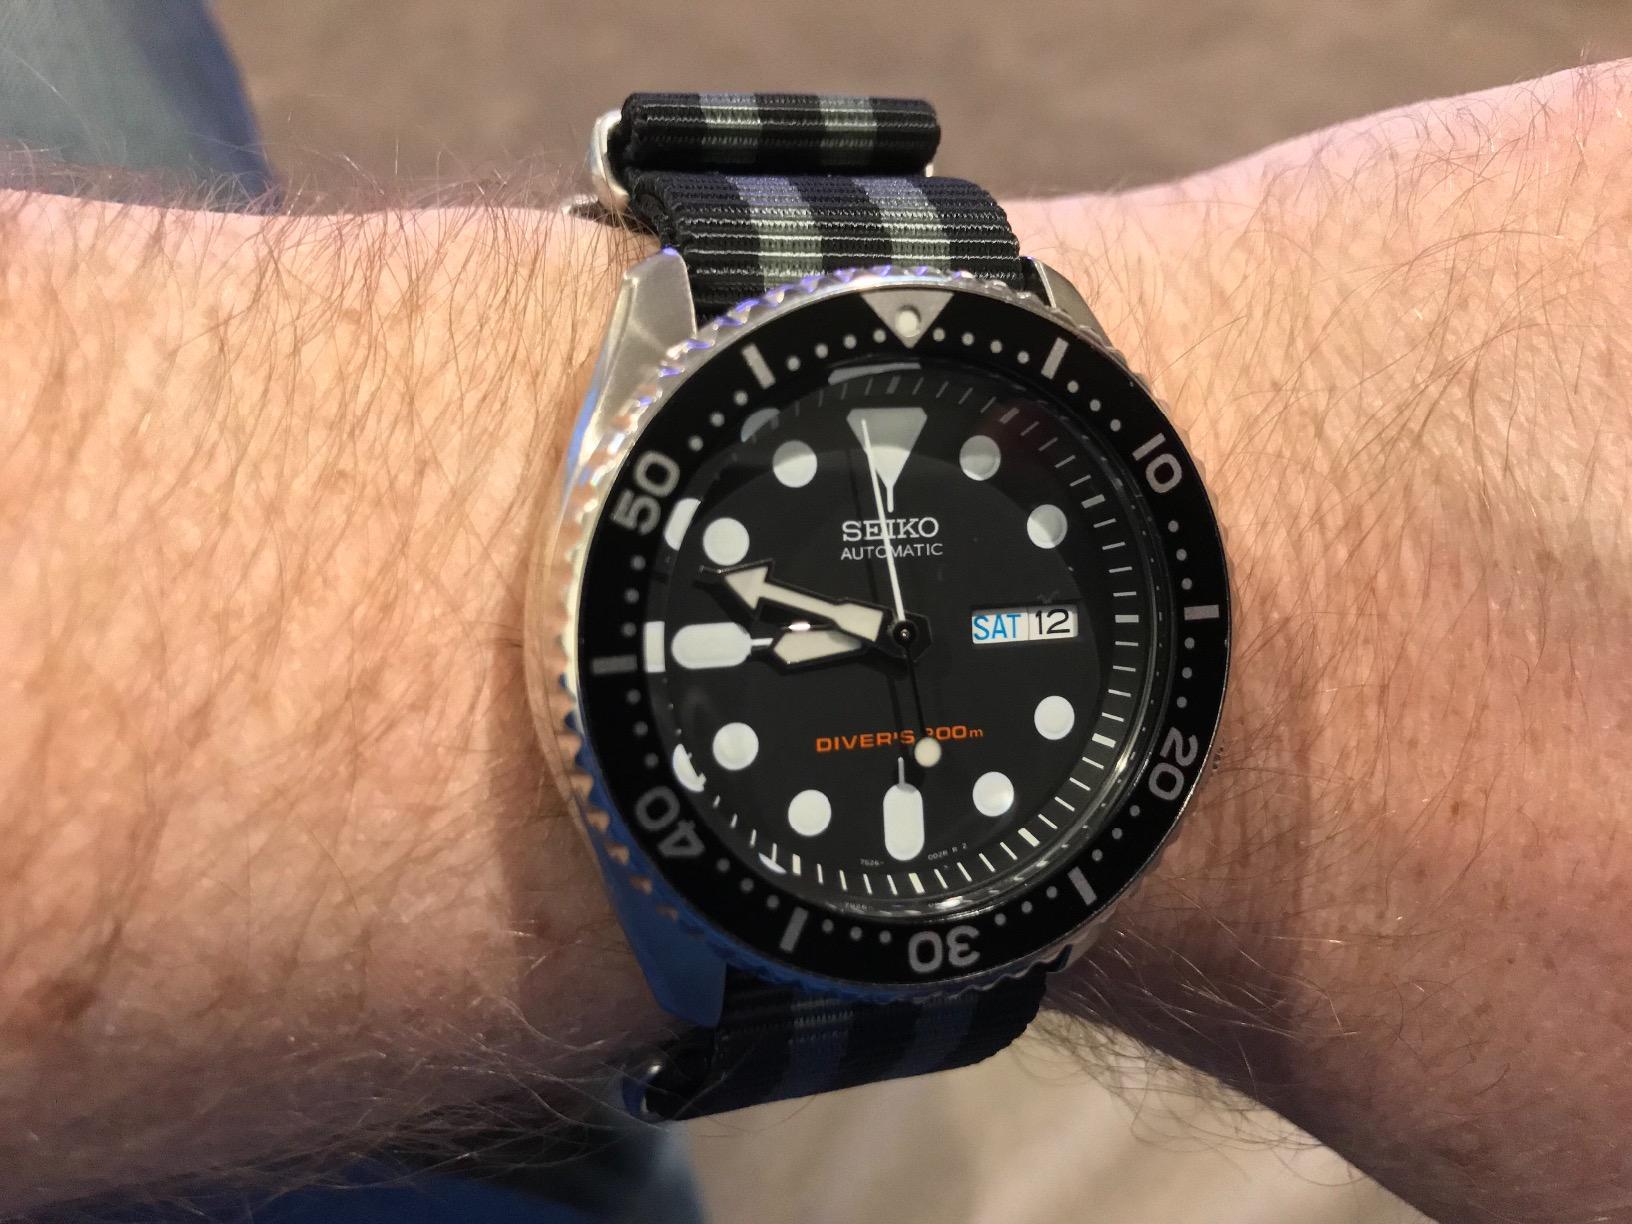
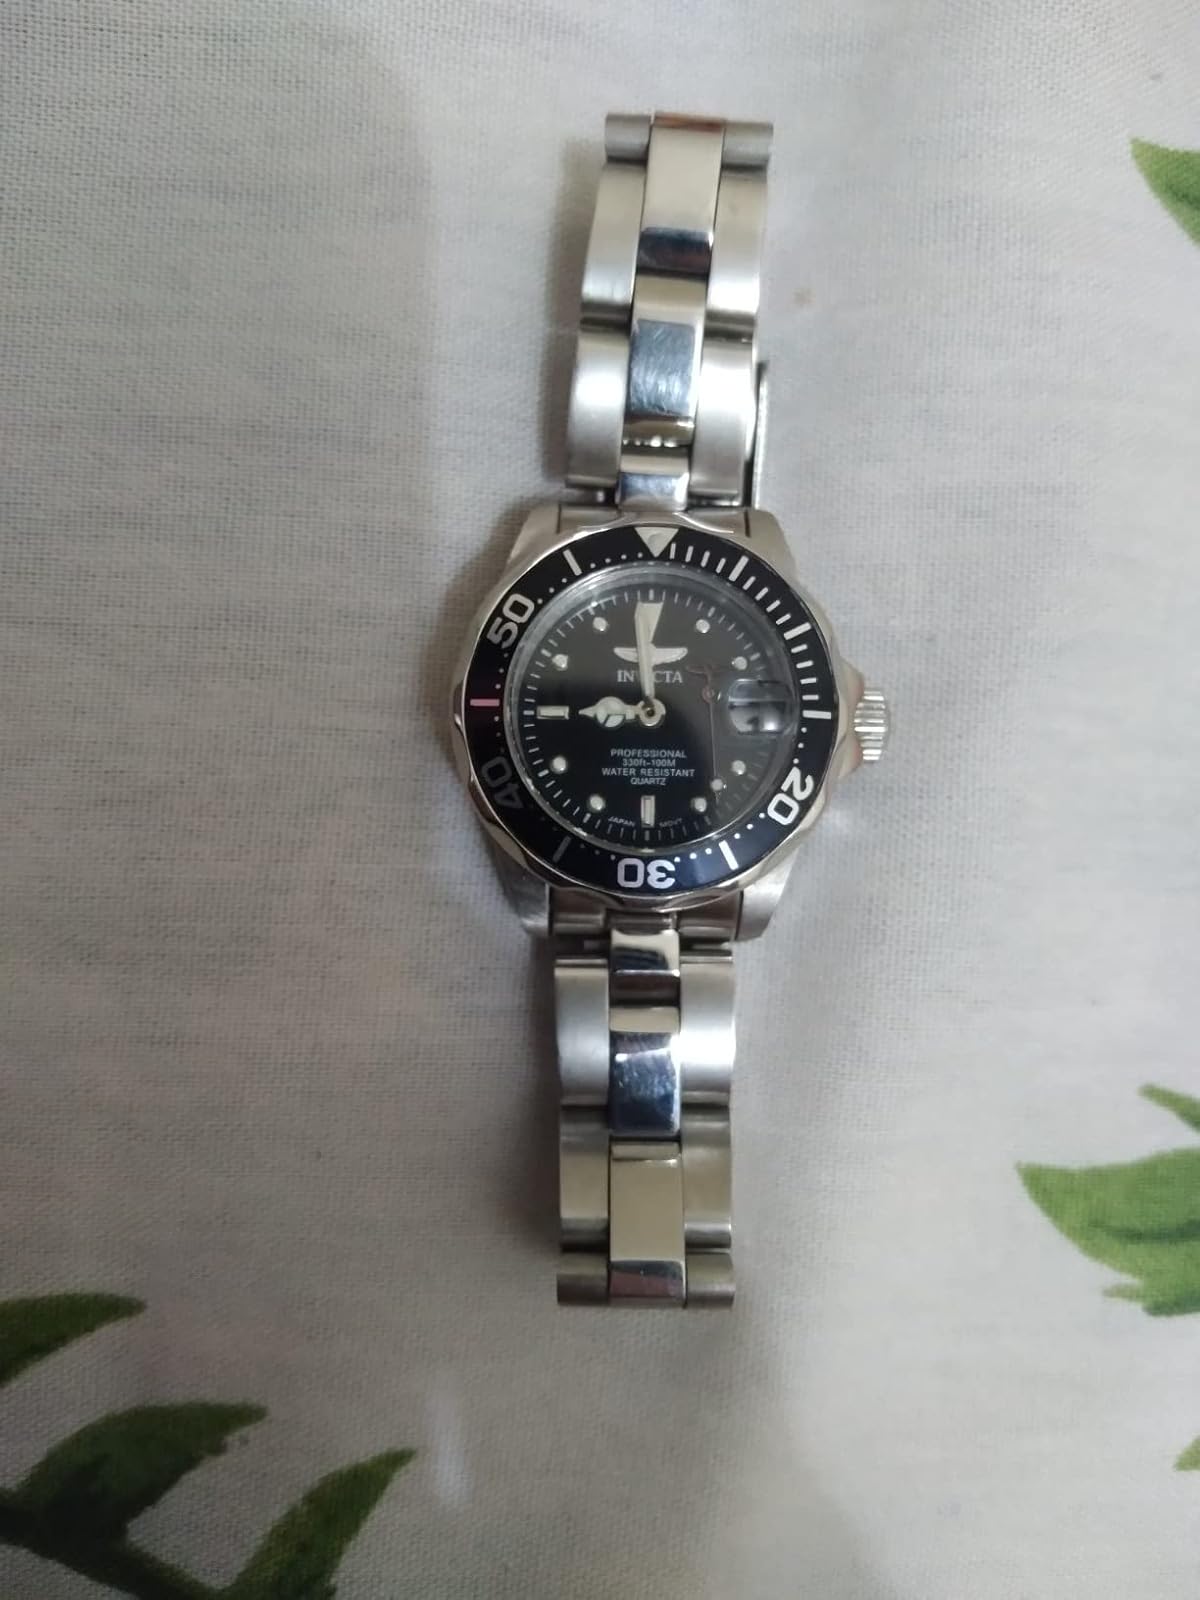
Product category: accessories_watch
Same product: no